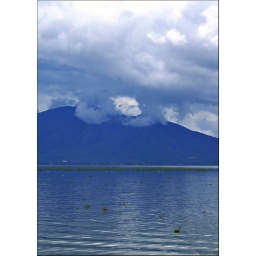
a hole in the sky - right over the saddle in mount garcia, lake chapala, mexico